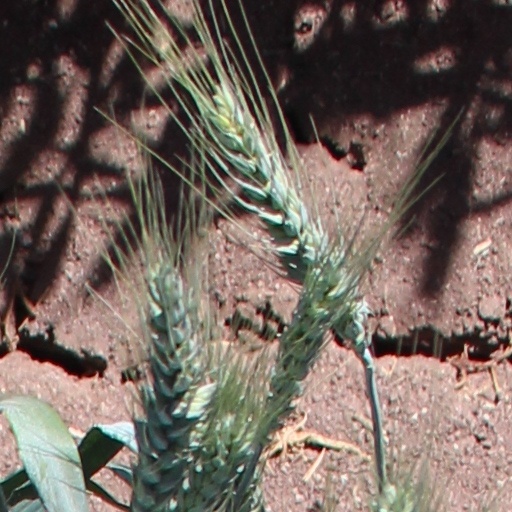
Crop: wheat